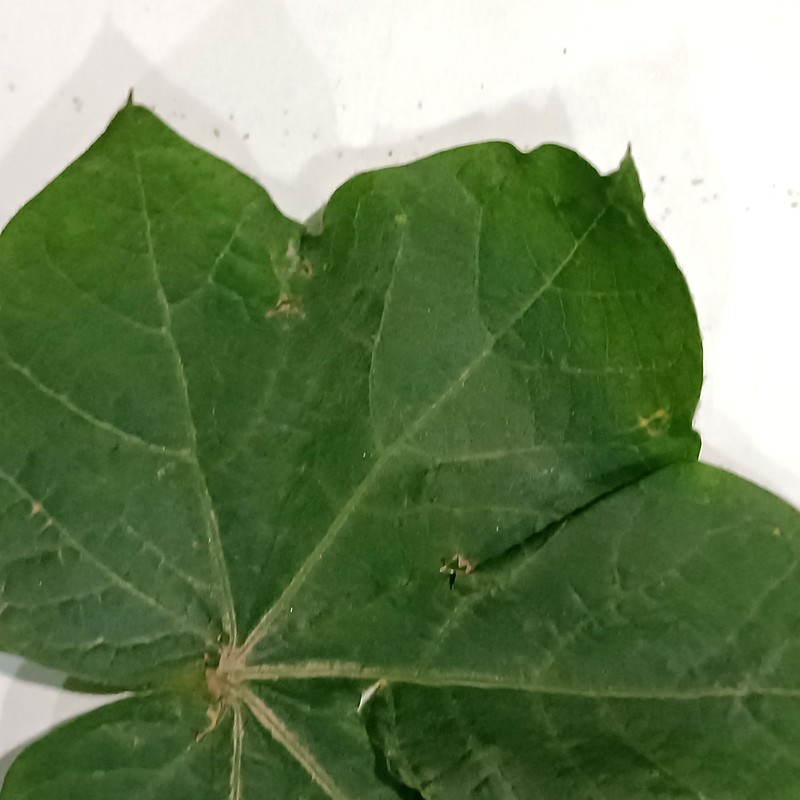
Label: Curl Virus